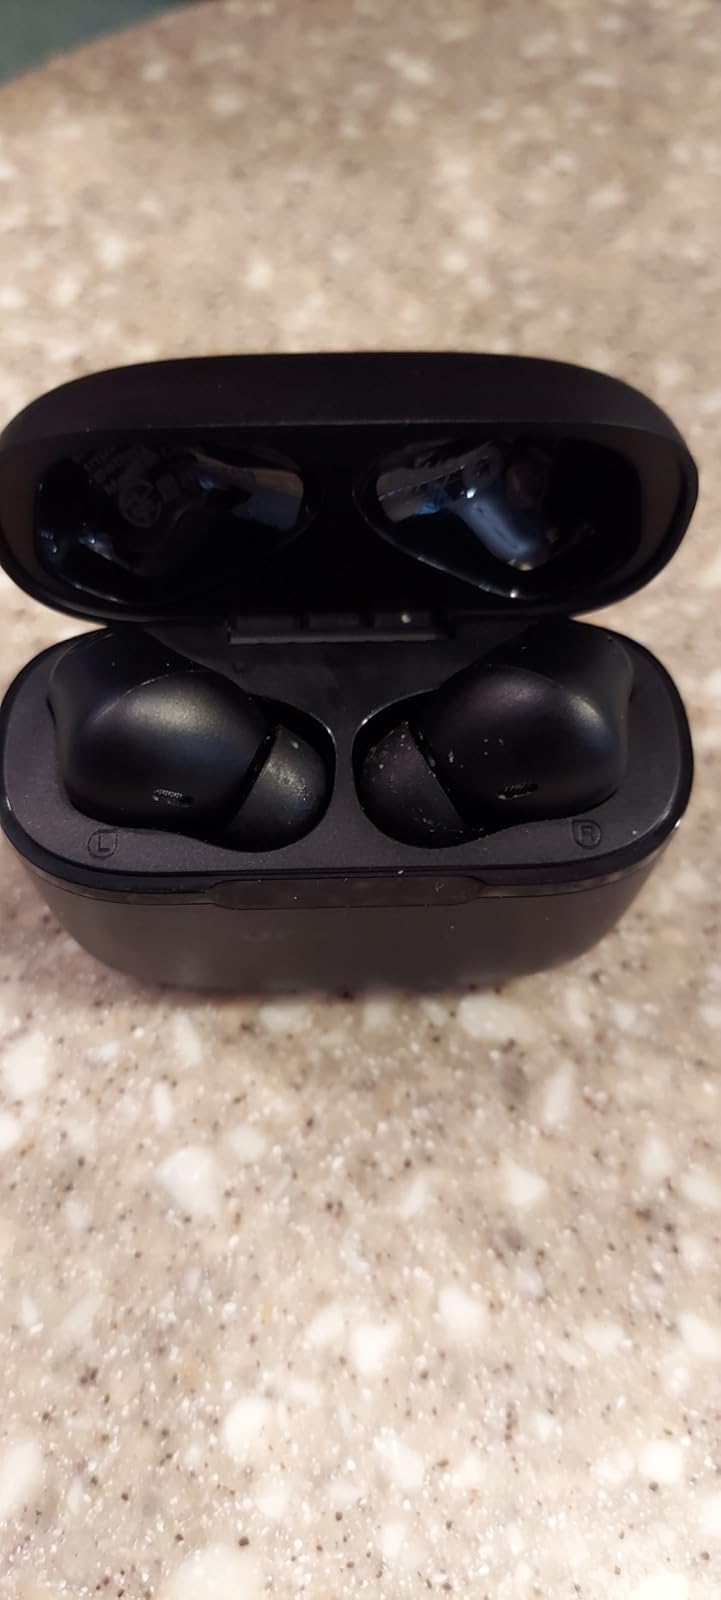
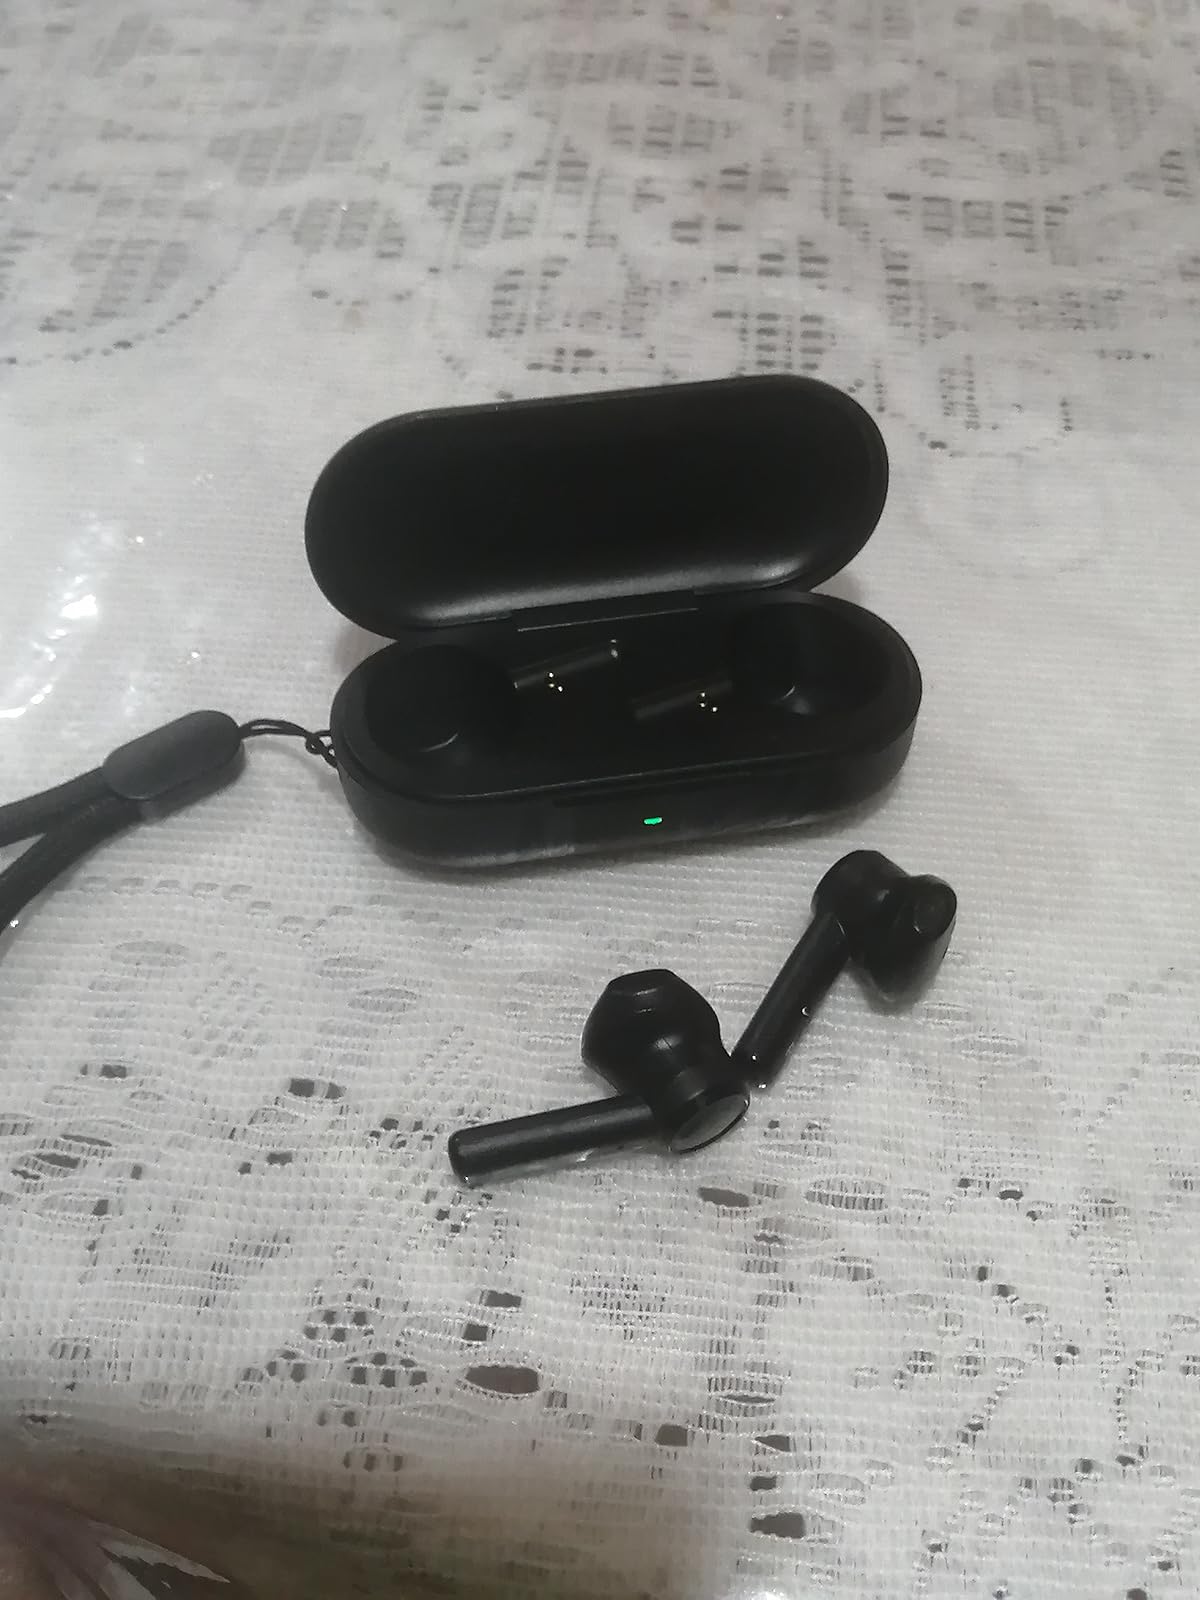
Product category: earbuds
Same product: no